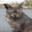
Label: cat